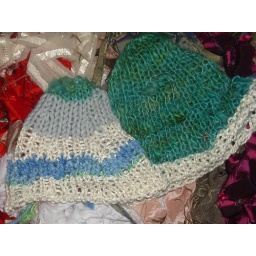
And another new hat.Guess I have been in a hat kind of mood!The mostly white one is a baby hat.